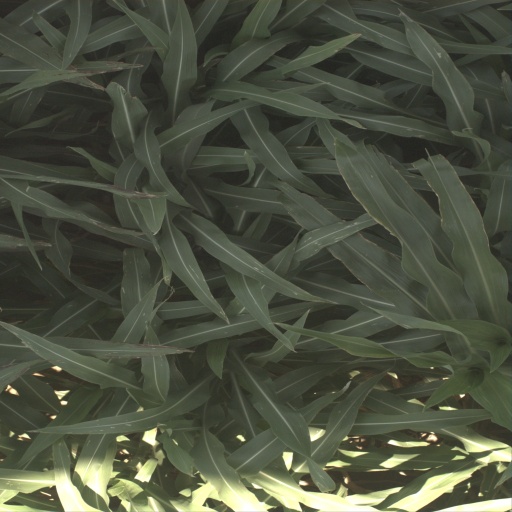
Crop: sorghum